History of Wahhabism

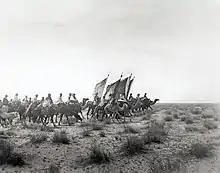
Soldiers of the Ikhwan army

A second, smaller Saudi state, the Emirate of Nejd, lasted from 1824 to 1891. Its borders being within Najd; Wahhabism was protected from further Ottoman or Egyptian campaigns by Najd's isolation, lack of valuable resources, and that era's limited communication and transportation. By the 1880s, at least amongst the townsmen if not Arabian Bedouins, Wahhabism had become the predominant religious culture of the regions in Najd.